Colin Sylvia

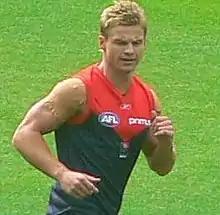

Colin Martin Sylvia (8 November 1985 – 28 October 2018) was an Australian rules footballer who played for the Melbourne Football Club and Fremantle Football Club in the Australian Football League (AFL).